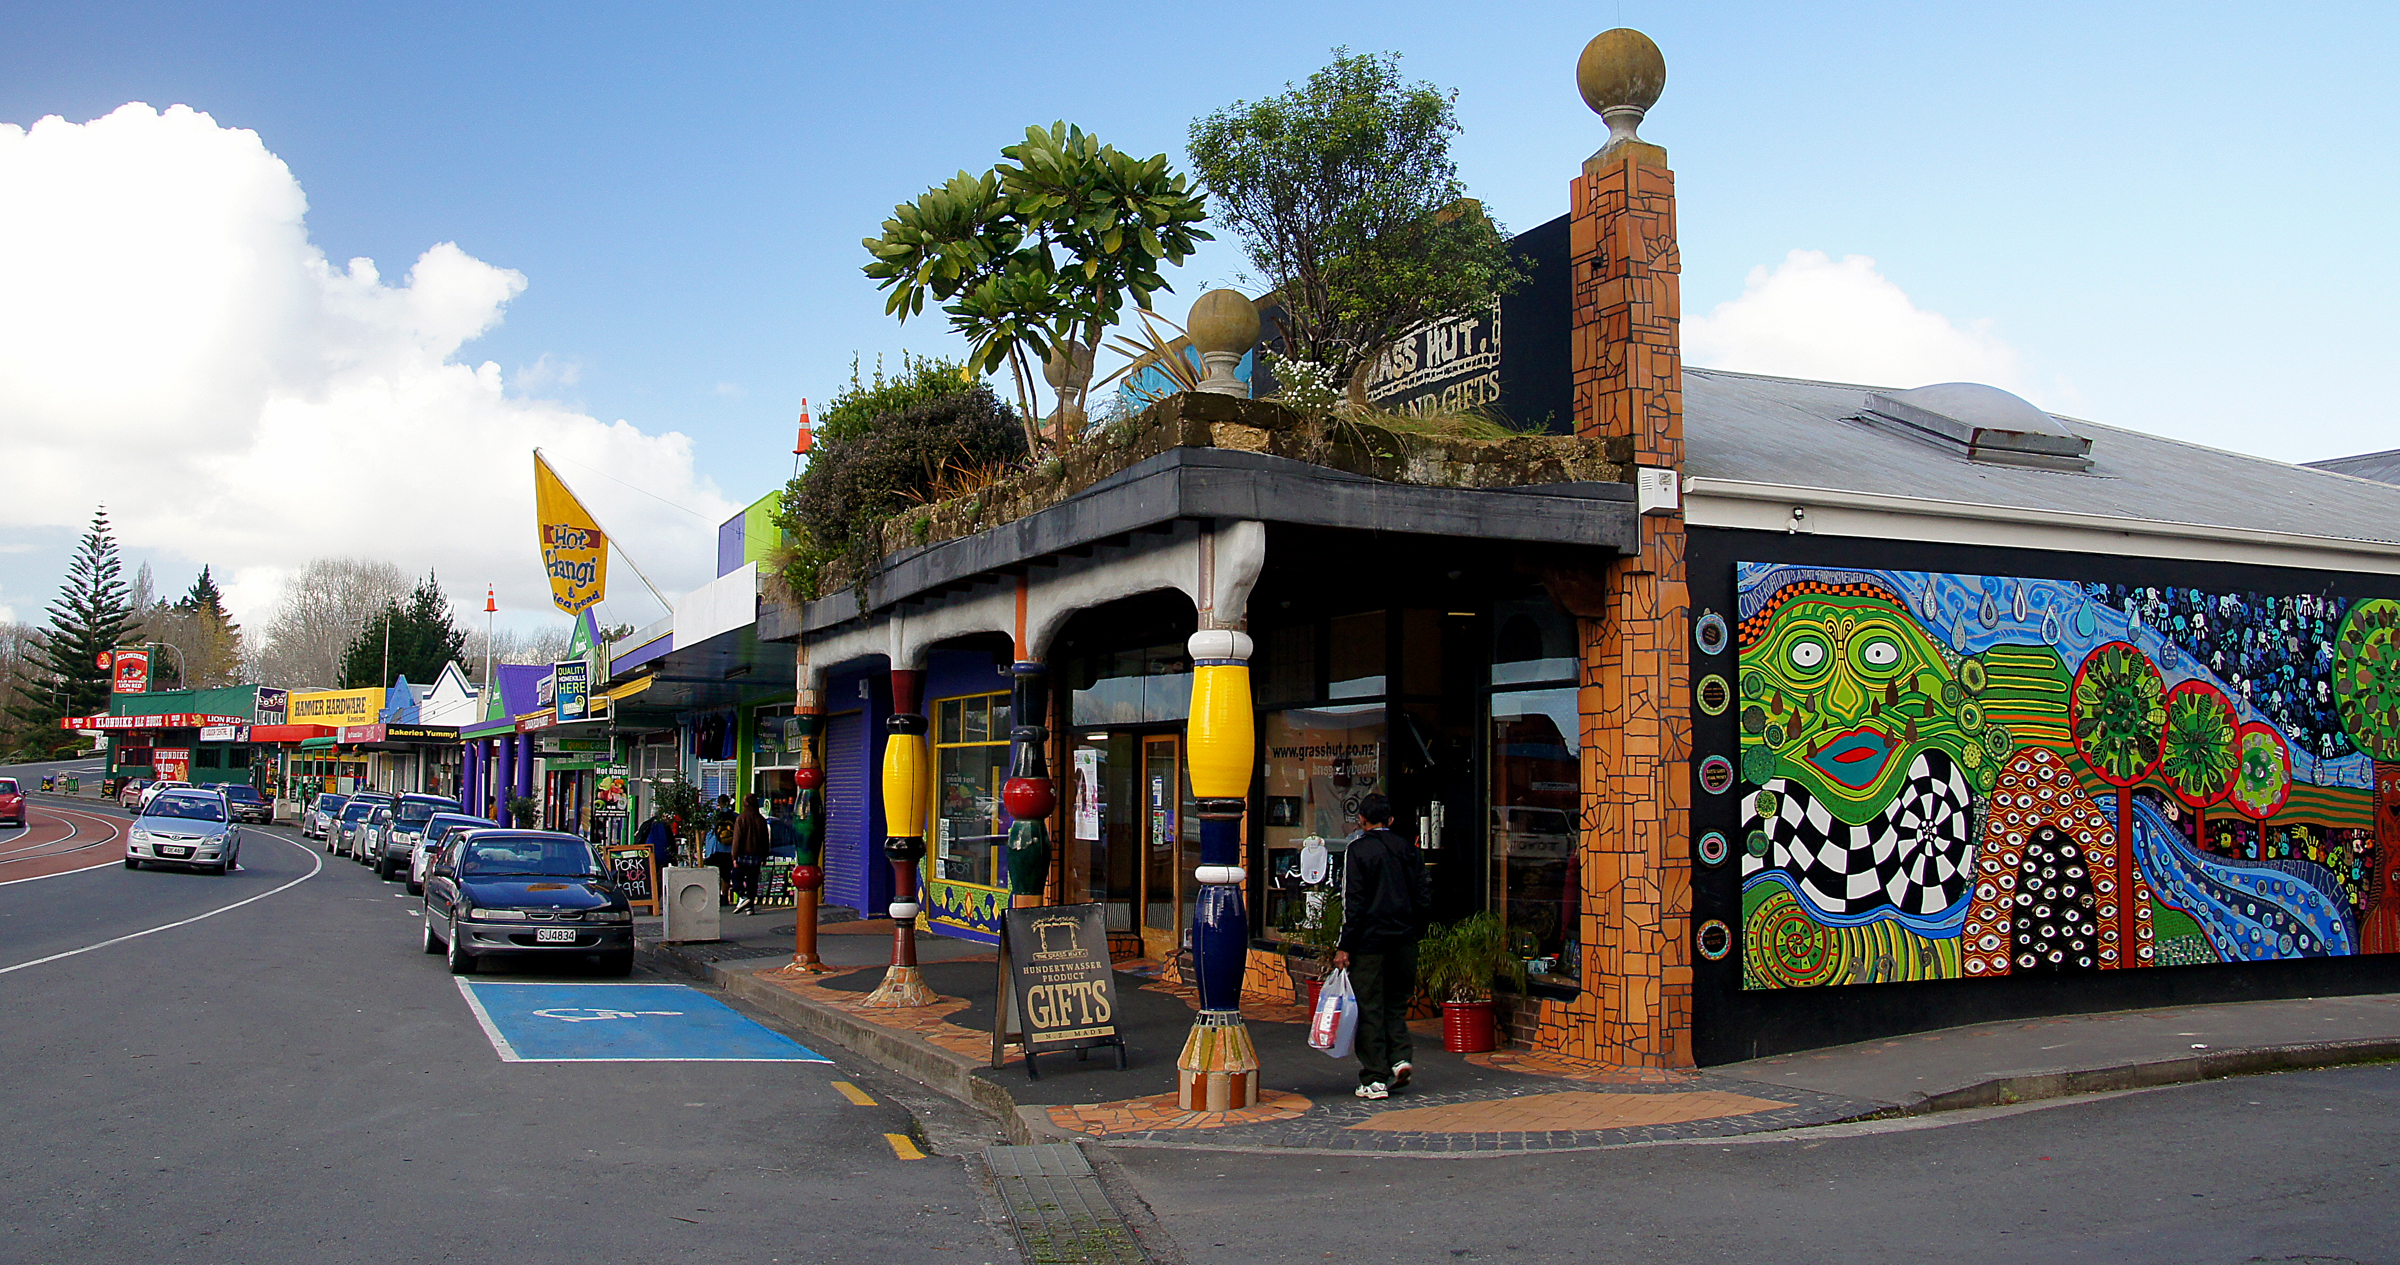
road, street, town, city, downtown, vacation, tourism, art, sonydslra580, neighbourhood, kawakawa, bayofislands, comtemporaryart, urban area, human settlement